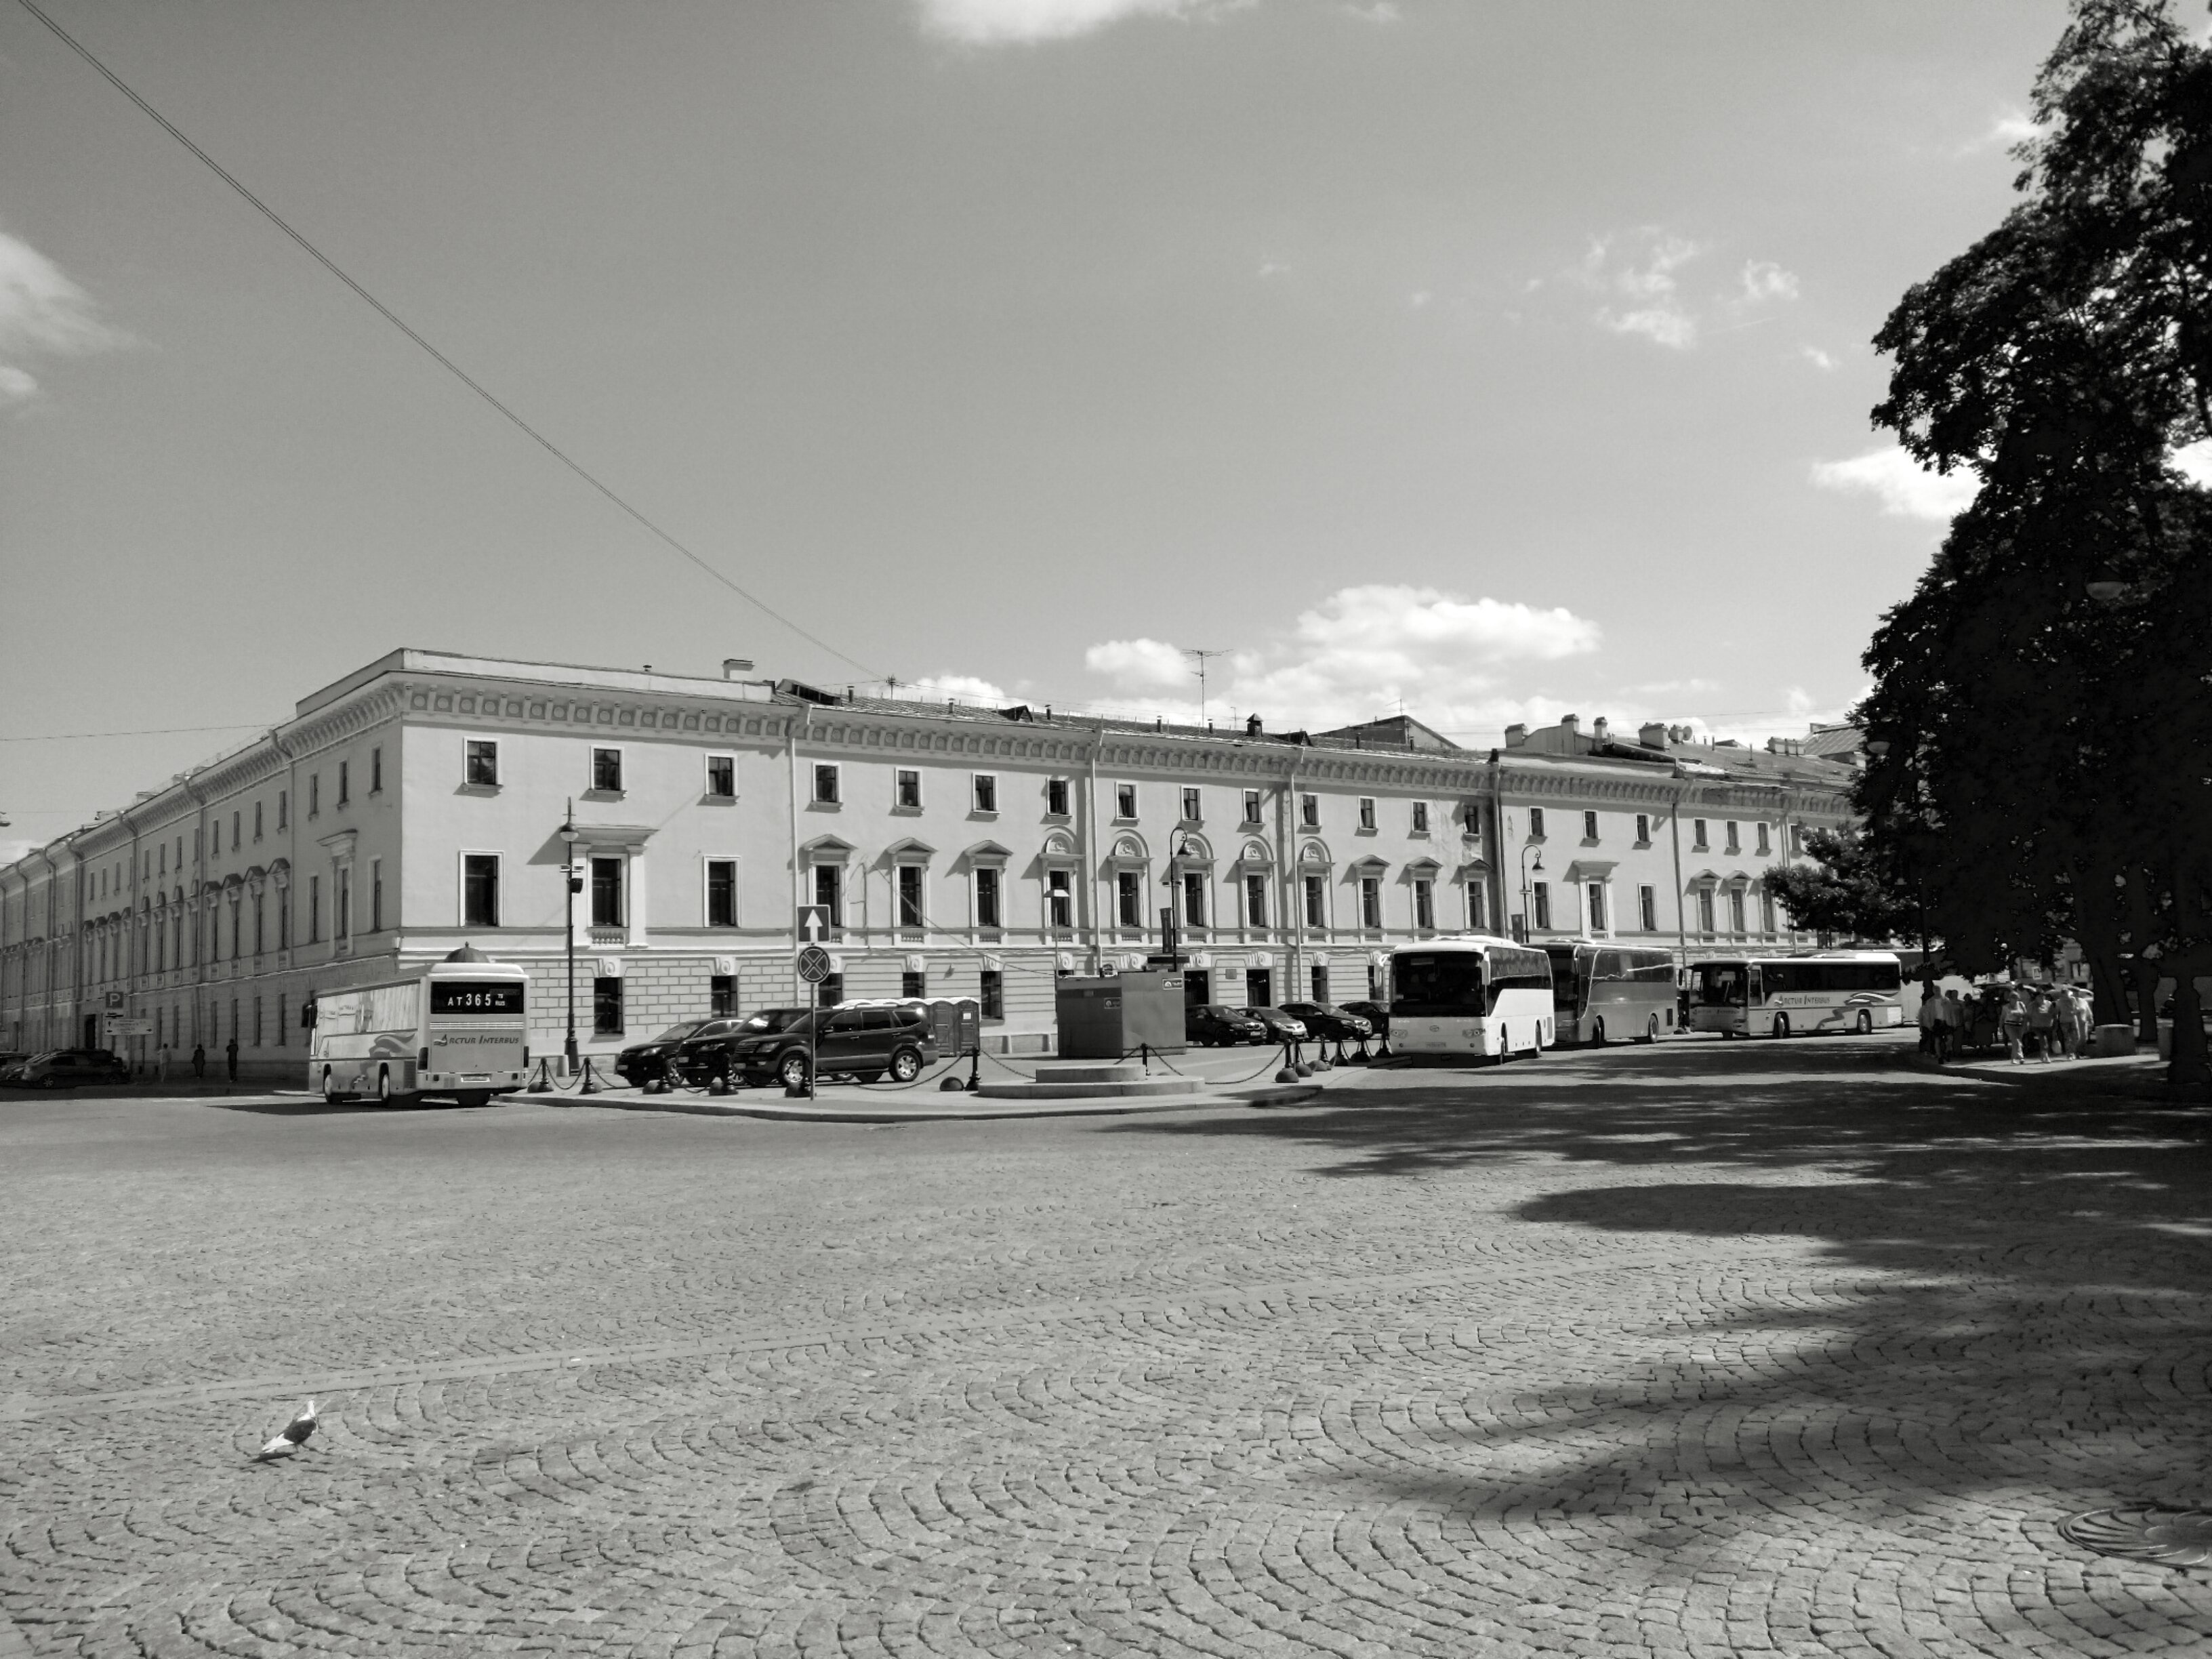
black and white, architecture, structure, street, photography, city, cityscape, monochrome, history, shape, urban area, monochrome photography